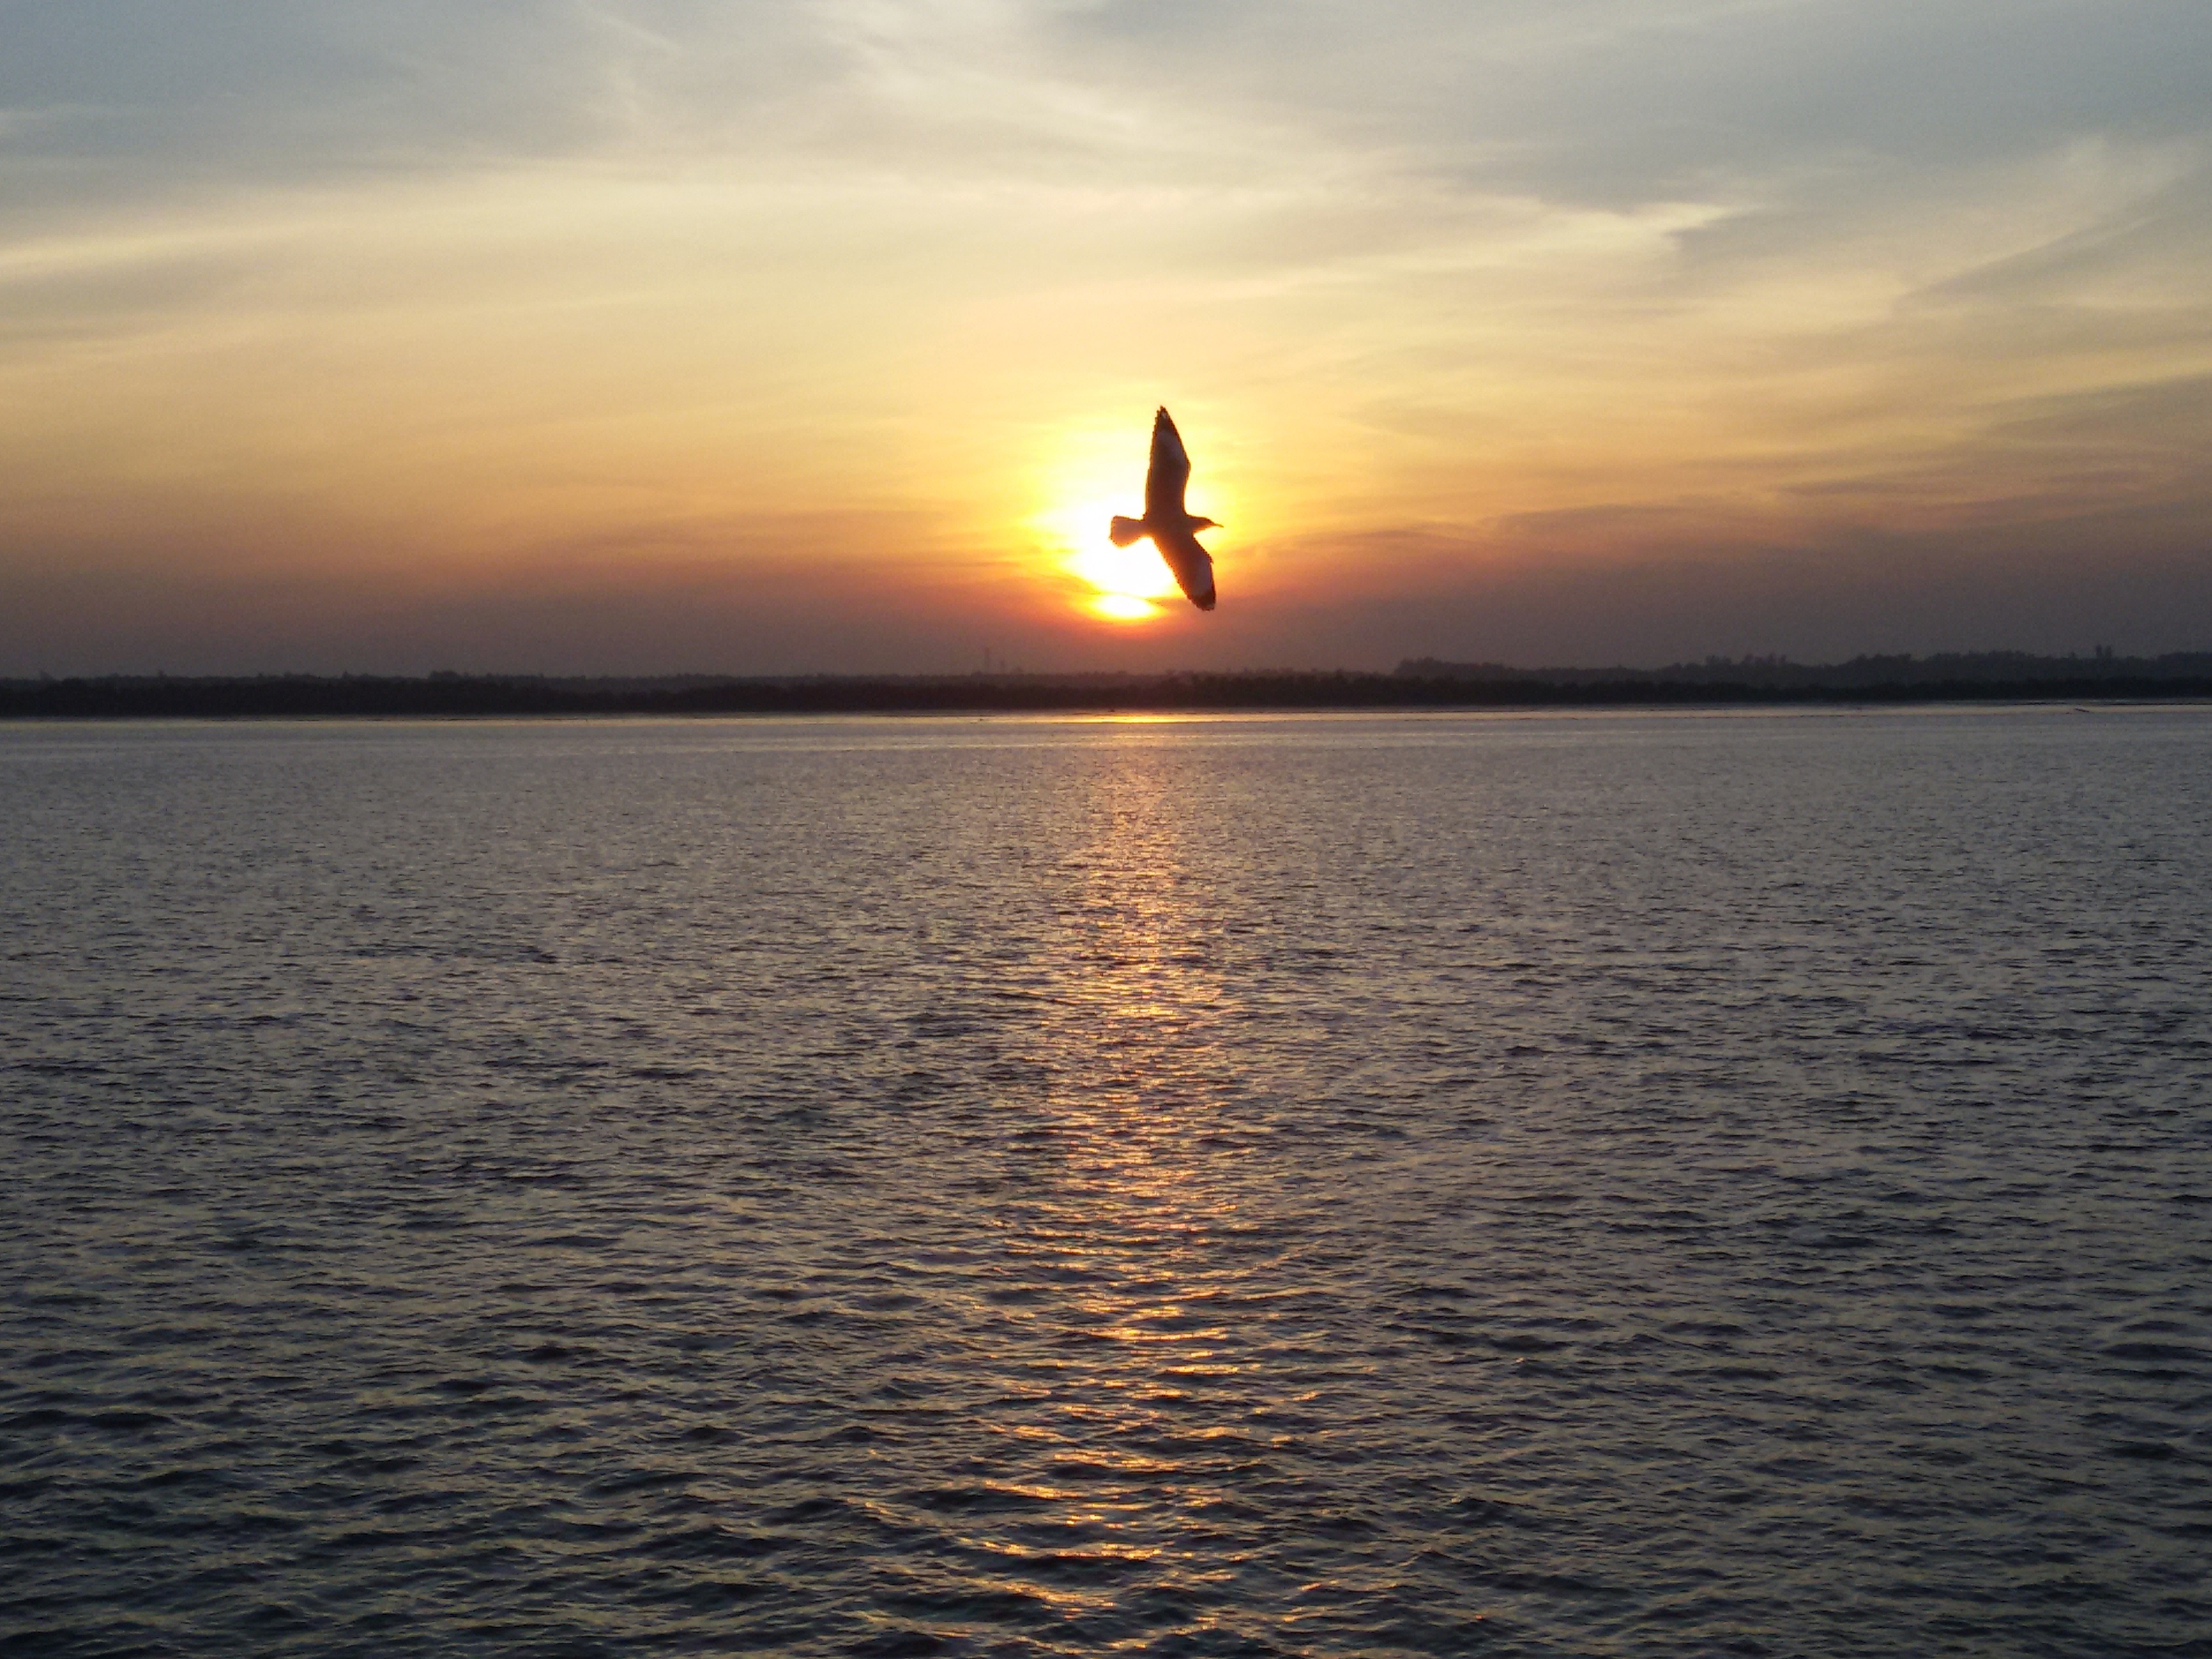
sea, ocean, horizon, sunrise, sunset, sunlight, morning, dawn, dusk, evening, vehicle, bay, afterglow